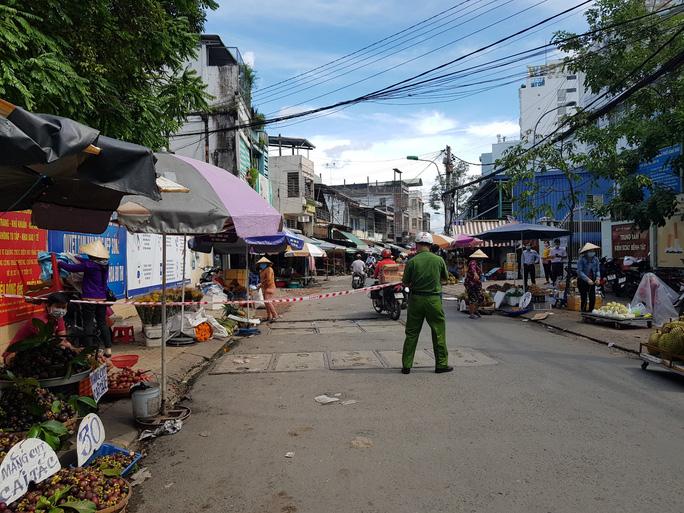
chiếc ô ở lề đường bên trái có màu đen và màu tím nhạt